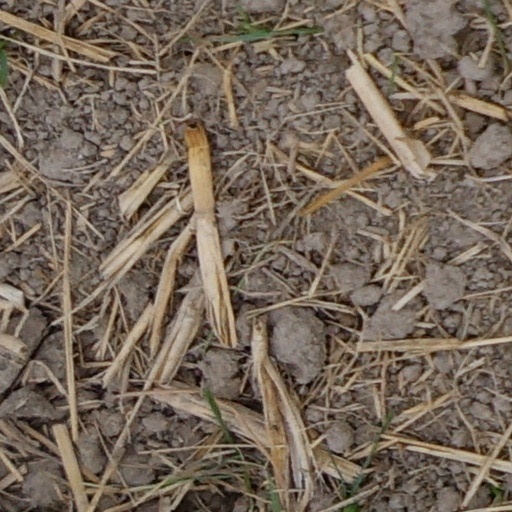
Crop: wheat